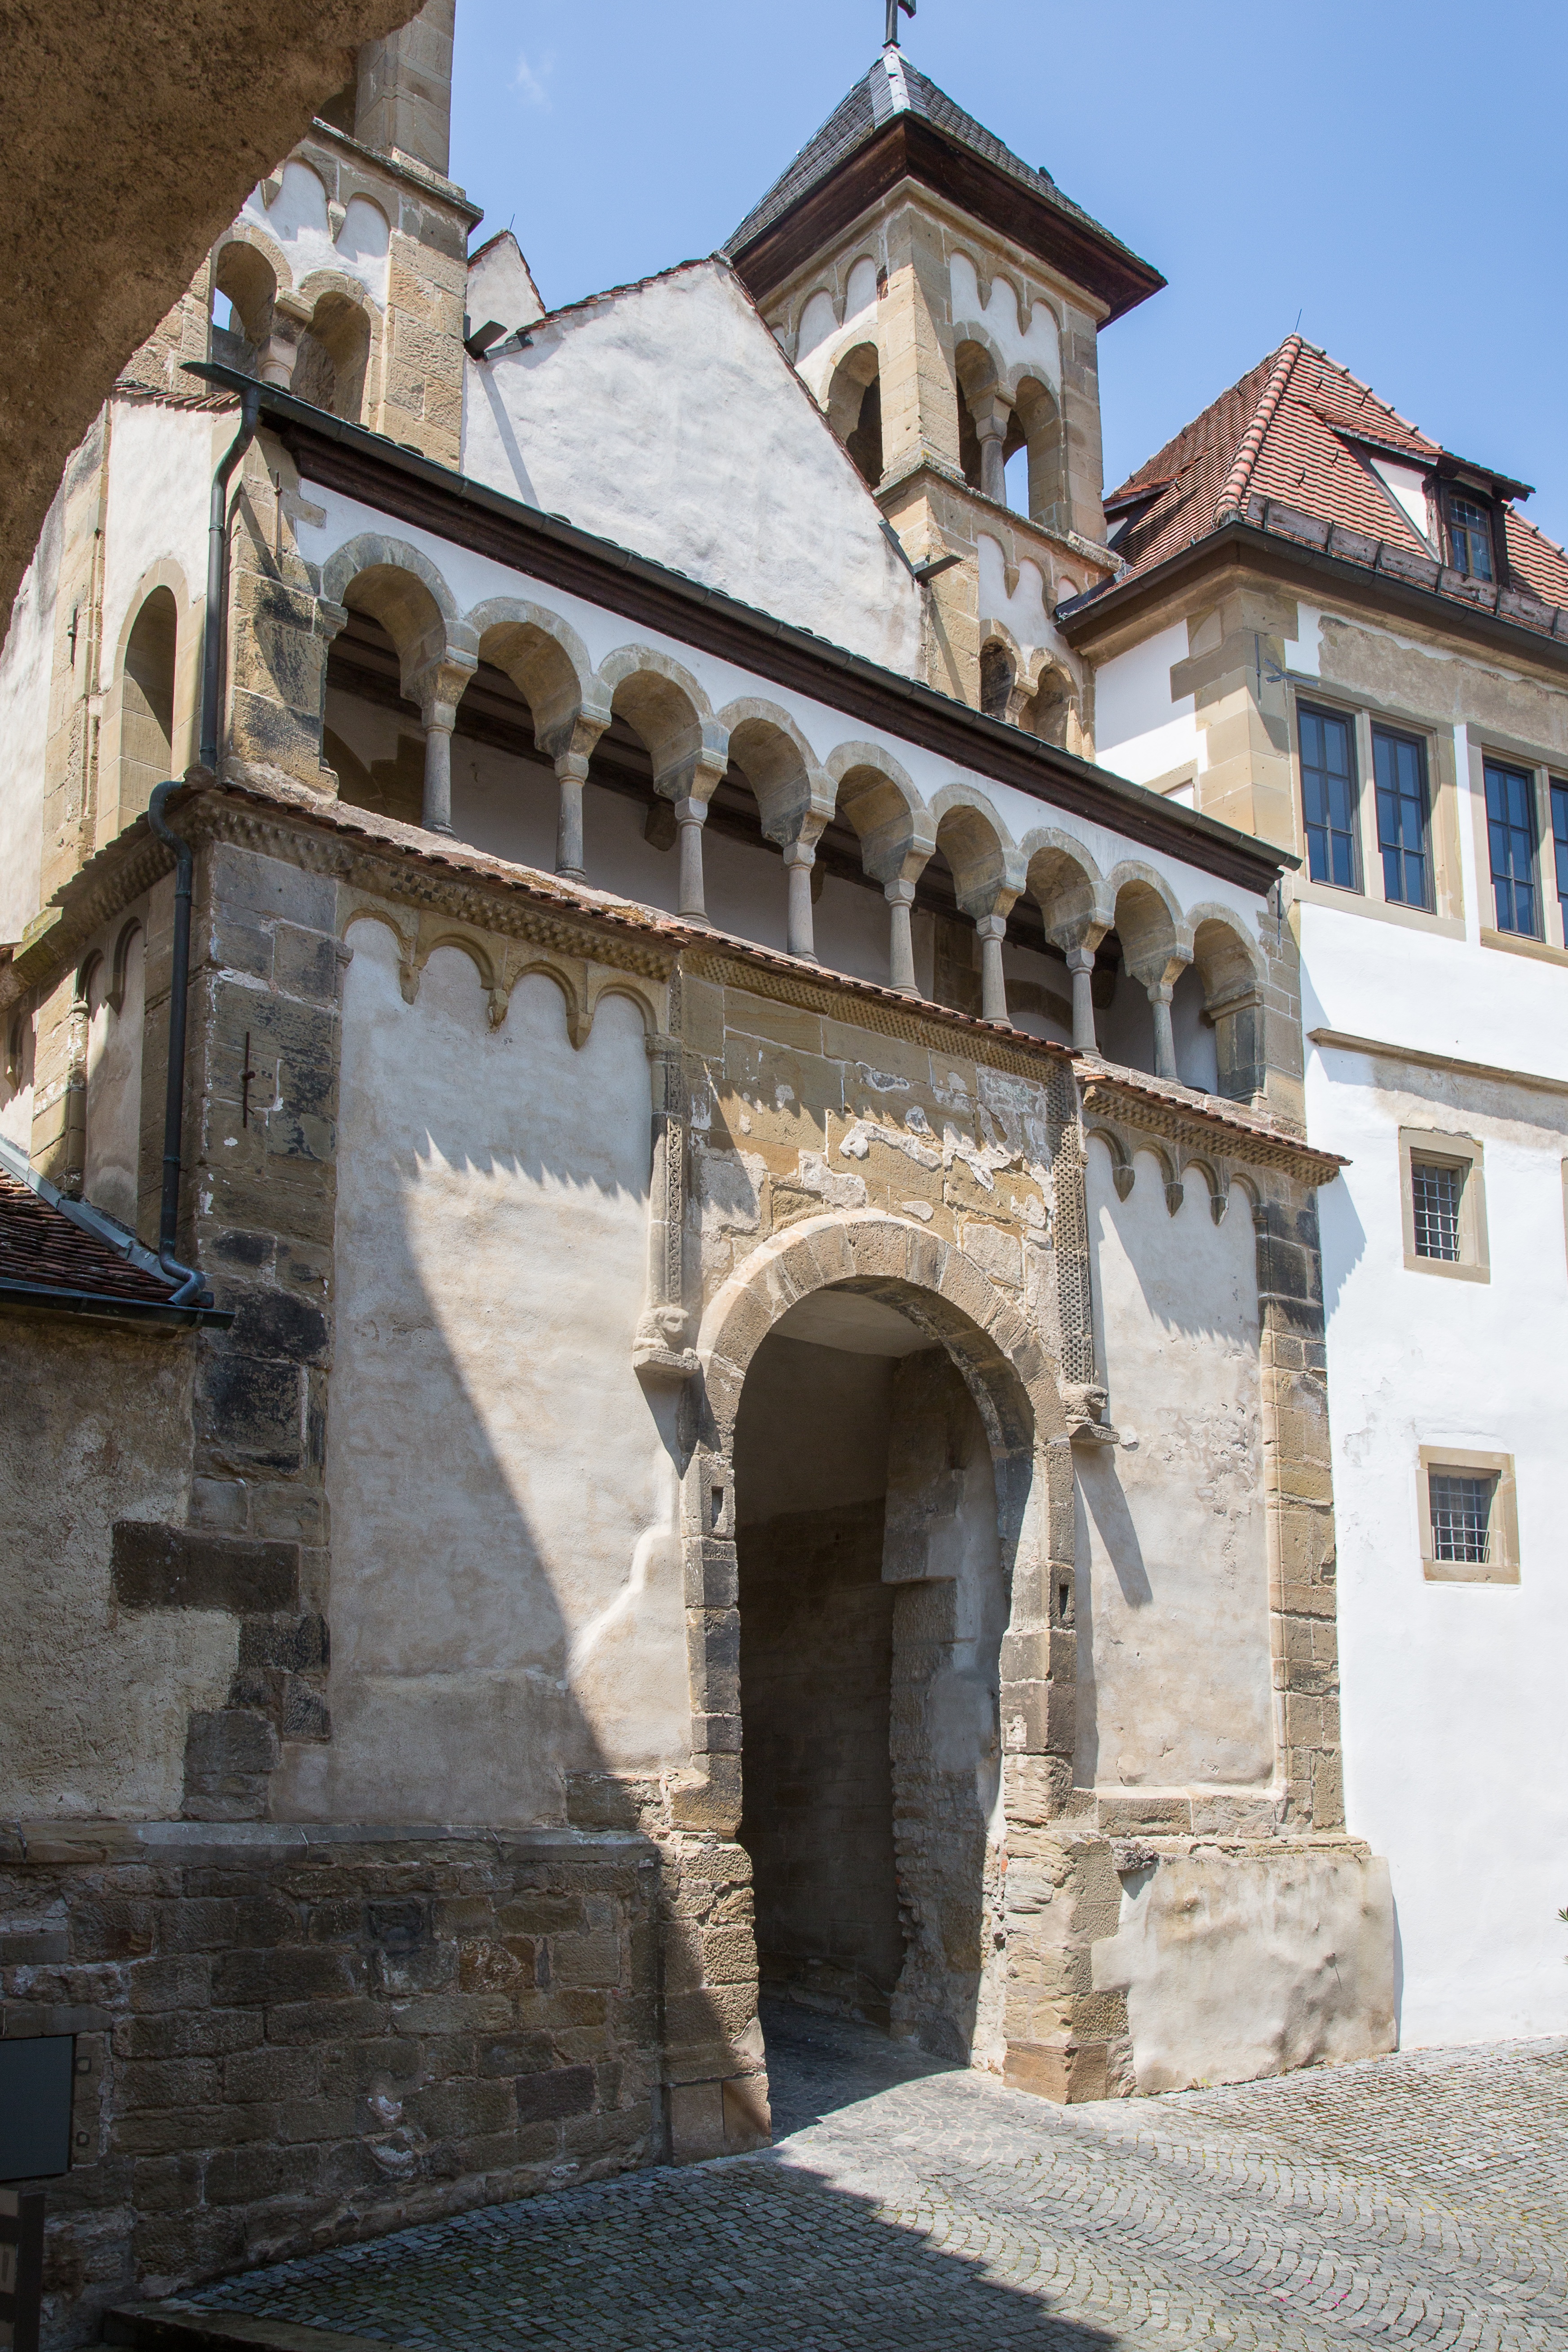
architecture, town, building, monument, arch, castle, landmark, facade, church, goal, place of worship, fortress, ruins, monastery, synagogue, history, middle ages, schw bisch hall, ancient history, comburg, ancient roman architecture